A Scrap of Bread

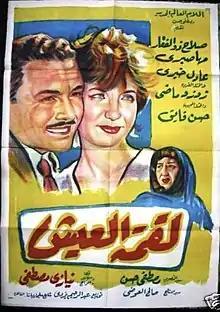
Theatrical release poster

A Scrap of Bread (aliases: Daily Bread, , translit. Louqmat Al-Aych or Lukmat El Aish) is a 1960 Egyptian film starring Salah Zulfikar and directed by Niazi Mustafa.